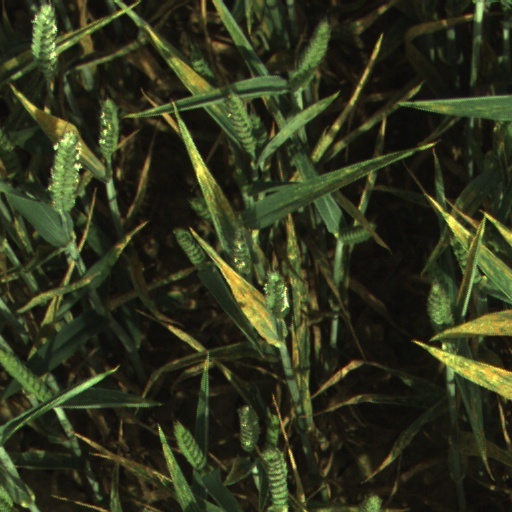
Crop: wheat